Timpson (retailer)

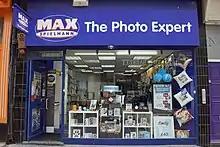
Max Spielmann shop in Darlington, 2022.

Max Spielmann is a specialist photo printing service chain in the UK, with 420 stores across the country. Acquired by the Timpson Group in 2008, the business was founded in 1951 by Wirral-based David Graham and his business partner, David Reed, and originally operated as a photo production service for chemists and hardware stores.